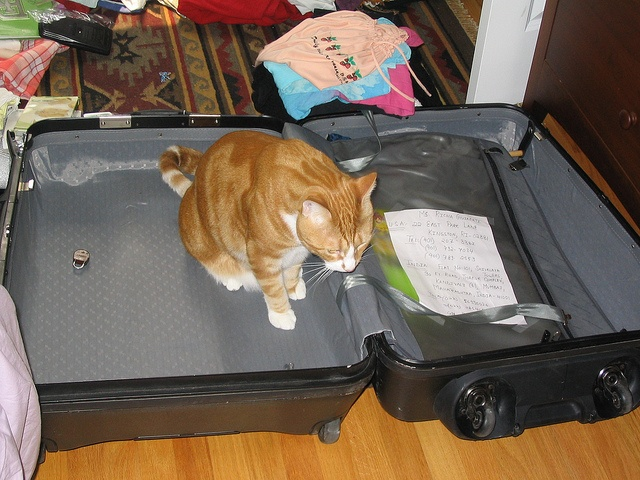
A ginger tabby cat lays on top of luggage
An orange cat is sitting inside of an empty suitcase.
An orange cat sitting in a piece of luggage.
A cat sits in an empty, open suitcase on the floor.
A cat is sitting inside of a suitcase